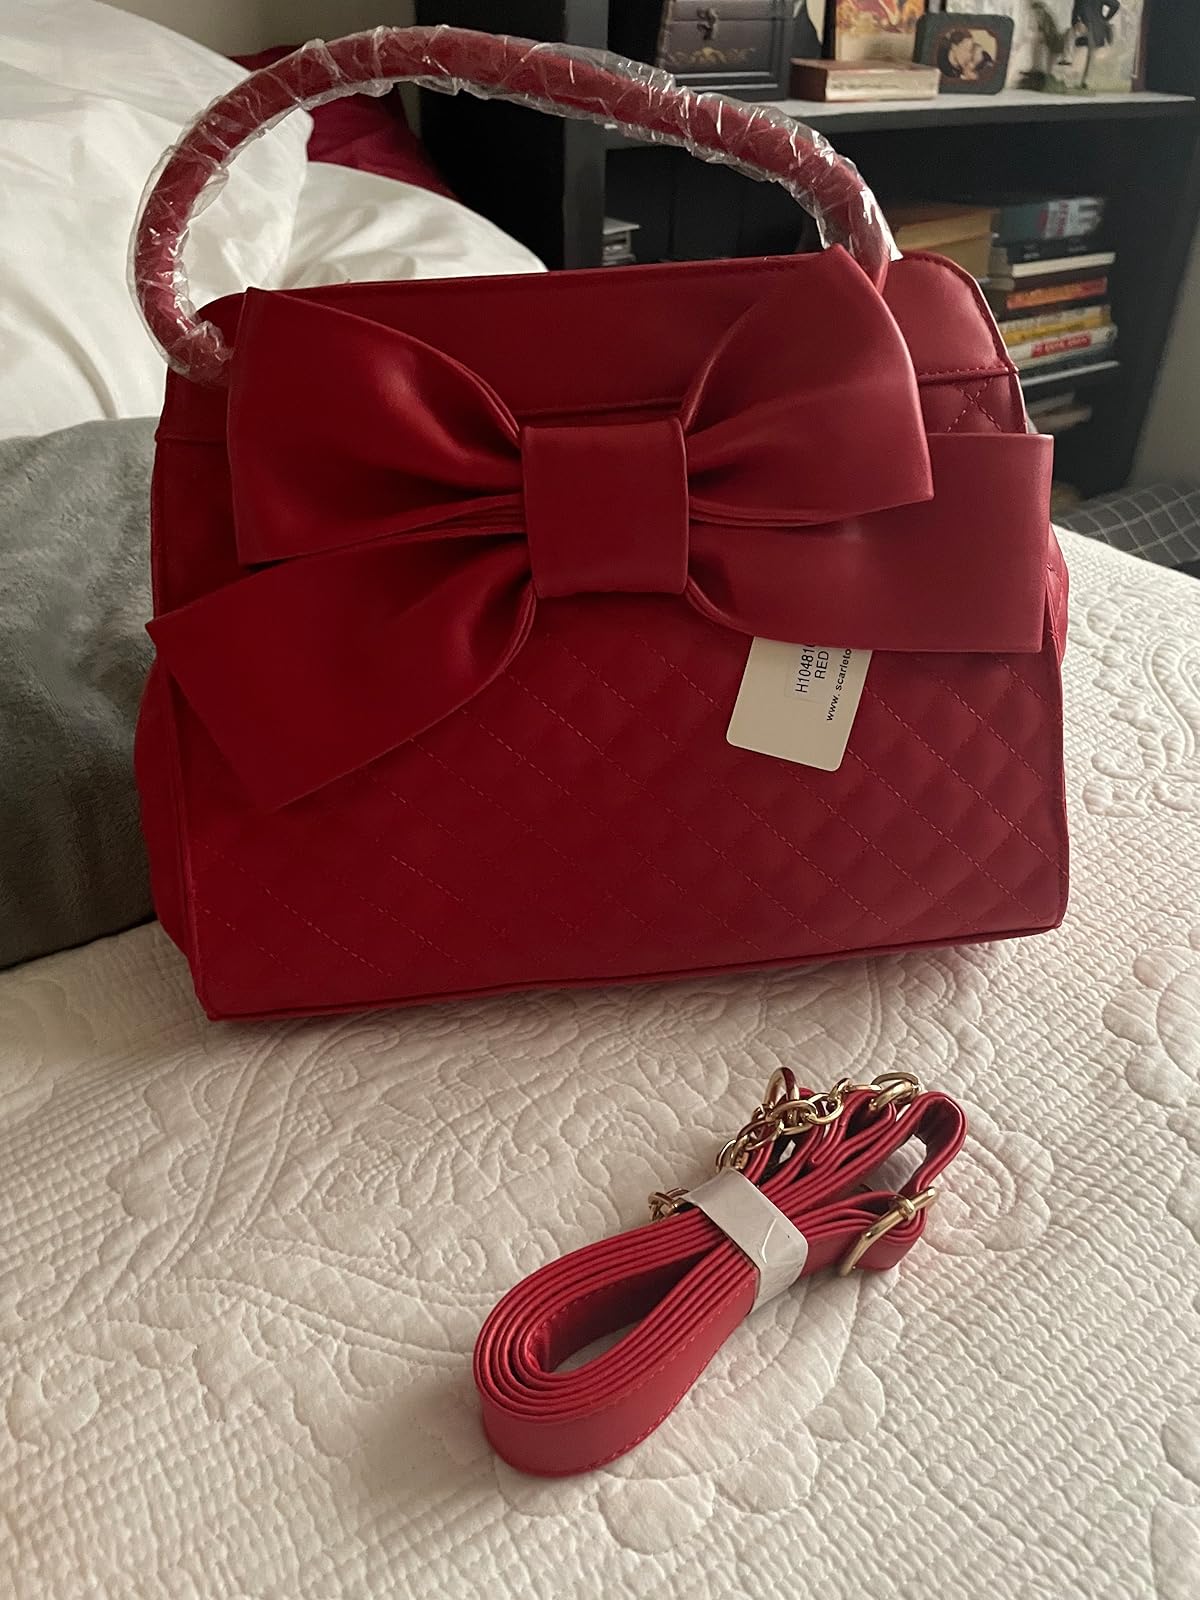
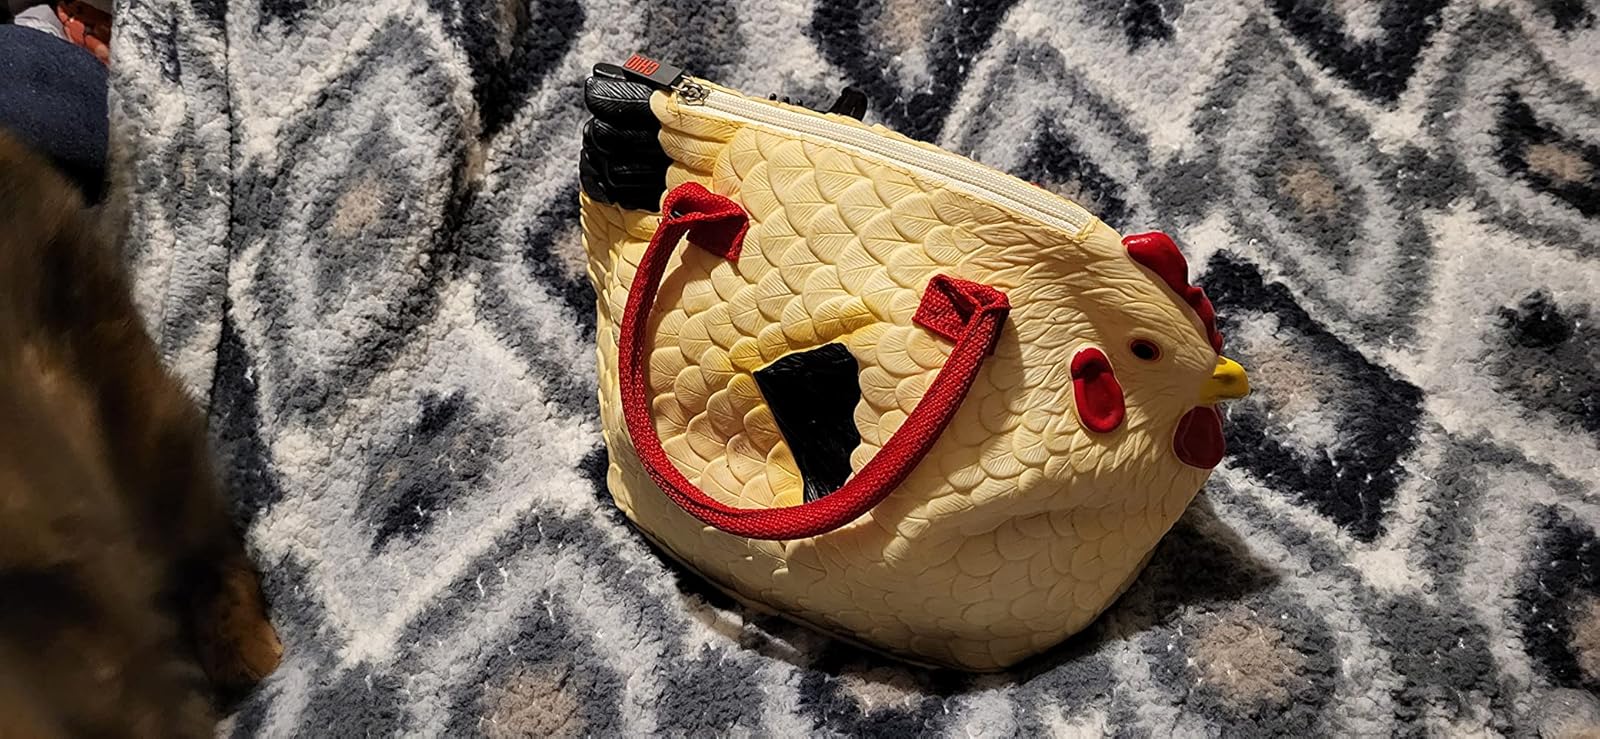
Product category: accessories_handbag
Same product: no